List of defunct NFL franchises

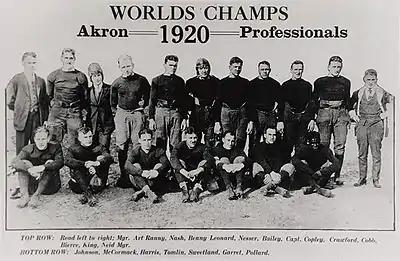
The Akron Pros, the first champions of the National Football League, lost their franchise in .

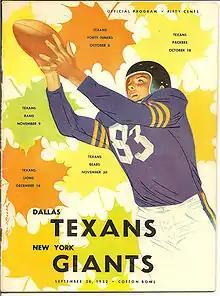
The Dallas Texans, who played only the season, were the last franchise to go defunct. The remnants of the Texans' organization was absorbed by a new franchise that became the modern Colts.

Membership in the National Football League (NFL) is certified by a franchise. A franchise is awarded by the league to each member club and serves as the league's authorization to operate as a professional football club in their city. Franchises award member clubs the exclusive right to hold professional football games between league members within a 75-mile radius of their city as well as the exclusive rights to market games in their area. There are currently 32 clubs in the league, and new members can only be approved with the support of 3/4s of current members. In the case of egregious misbehavior, a club's franchise can be revoked or suspended by the league's commissioner.